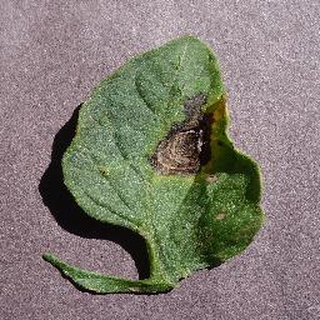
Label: tomato_early_blight